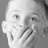
Emotion: surprise